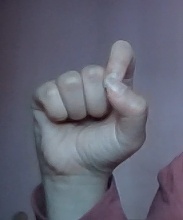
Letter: fa